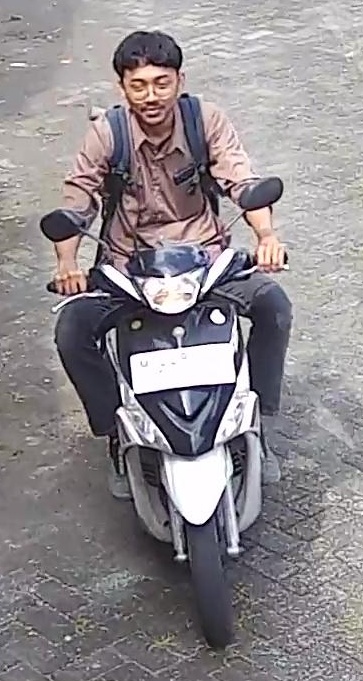
person-with-helmet: 0
person-without-helmet: 1